WAWY

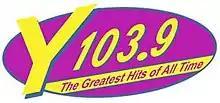
Station's logo as "Y103.9"

On Tuesday June 1, 2004, the station adopted a rhythmic oldies format branded as "Y1039, The Beat of the Burbs", with the new call sign WWYW.